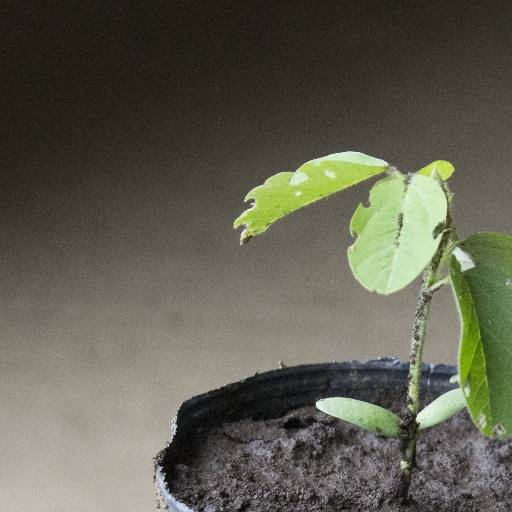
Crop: soybean